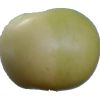
Label: Apple 6